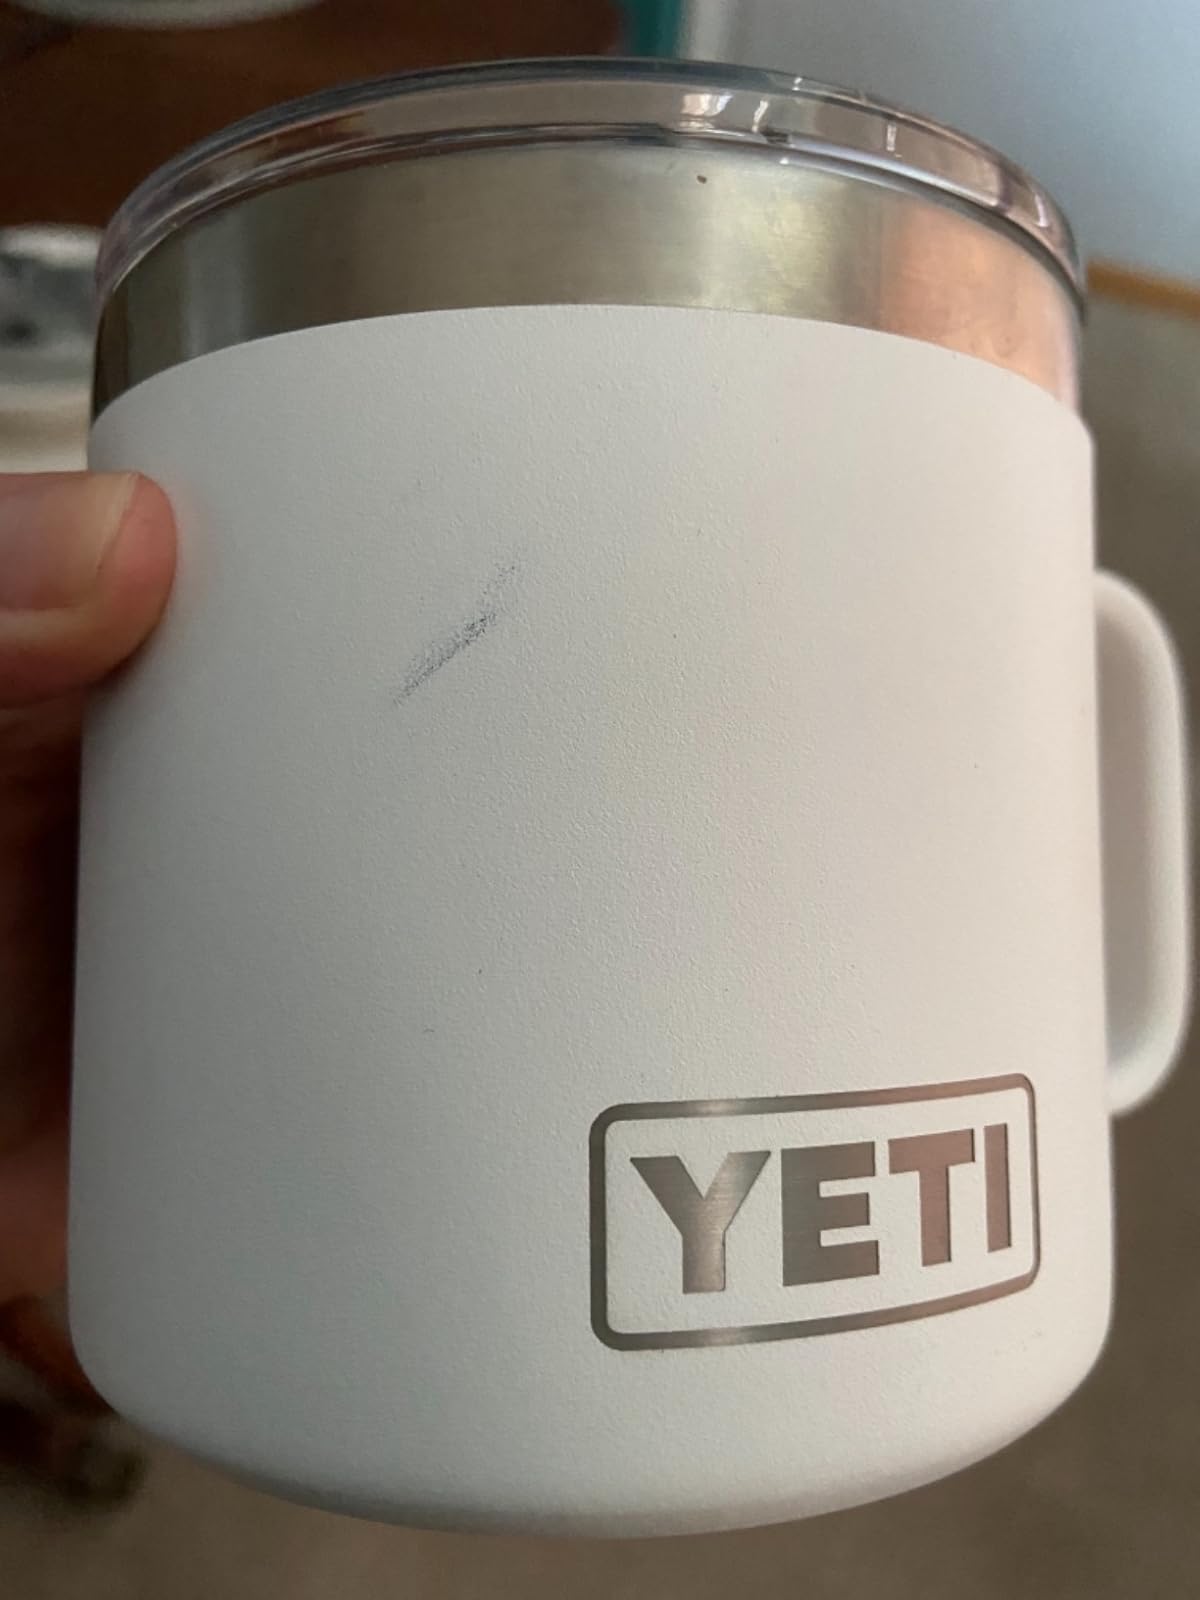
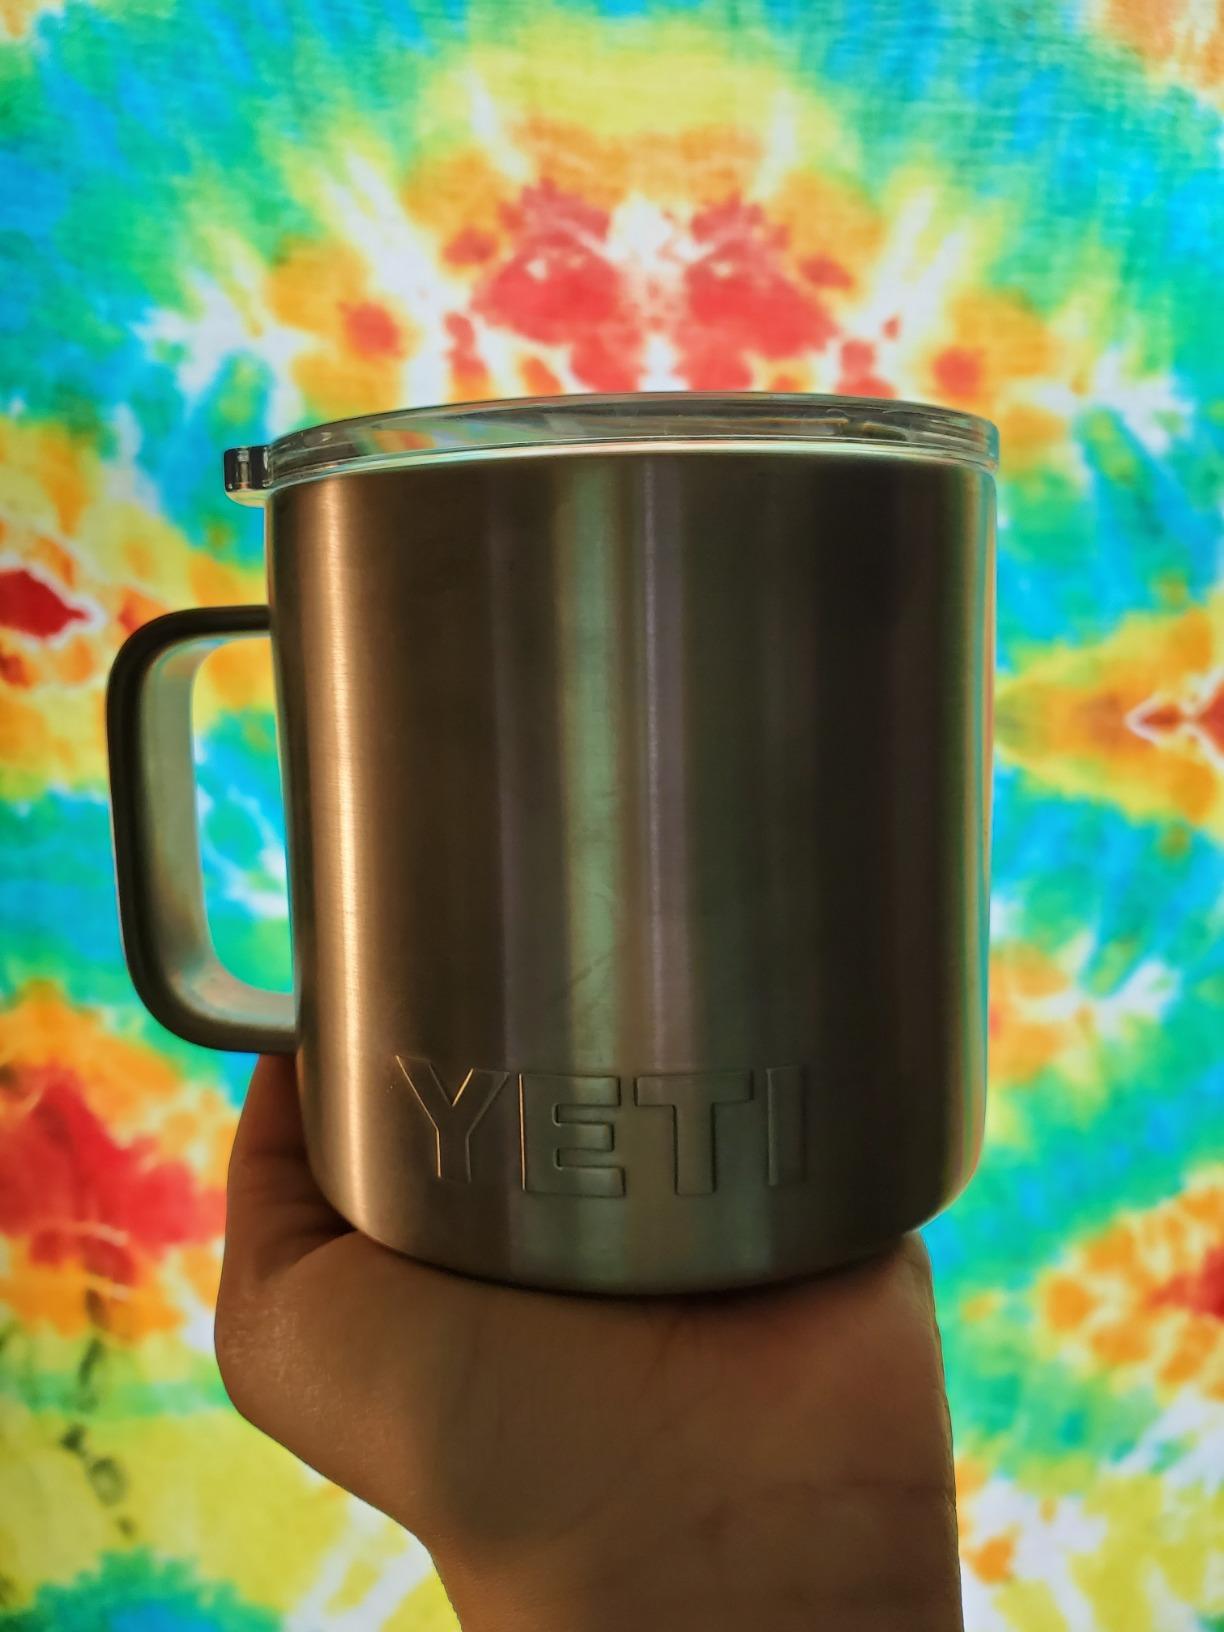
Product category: items_mug
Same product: no